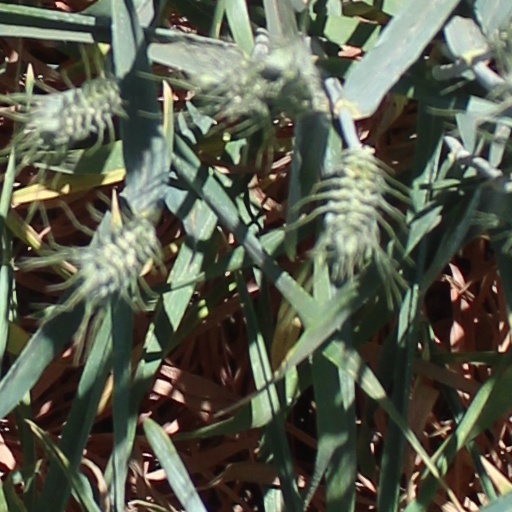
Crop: wheat